Rabwah

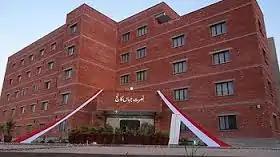
Nusrat Jahan College, Girls Campus

These are a group of non-profit, private, educational institutions in Rabwah. They were established under and named after the Nusrat Jahan Scheme; a scheme launched by the community for the educational betterment of its members. Nusrat Jahan Schools include the Nusrat Jahan Academy Boys School, Nusrat Jahan Academy Girls School, Nusrat Jahan Boys College and Nusrat Jahan Girls College. These institutions offer programmes of primary, secondary, higher secondary and higher education. They are operated by "Nazarat Taleem Sadr Anjuman Ahmadiyya" Pakistan.